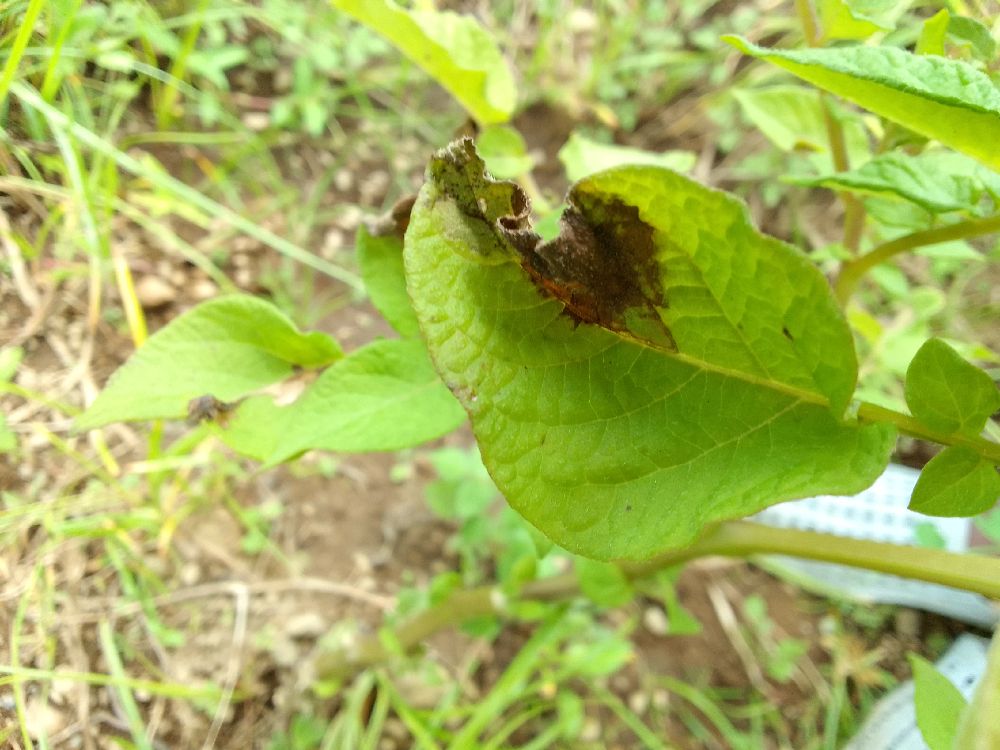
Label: Late blight